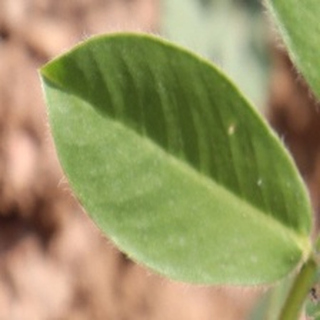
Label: healthy_groundnut